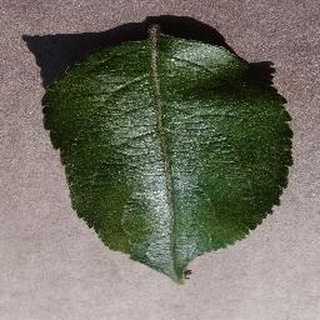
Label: healthy_apple